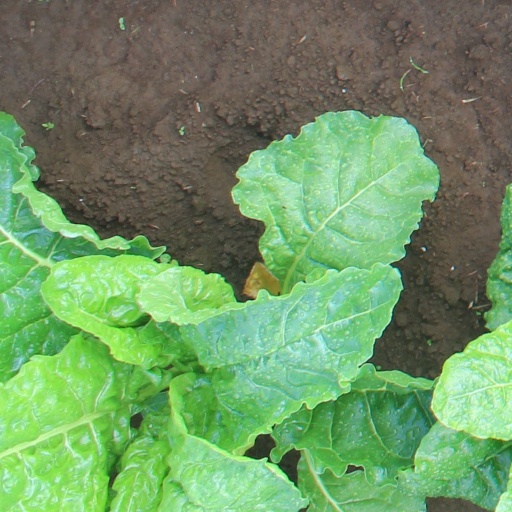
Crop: sugar beet